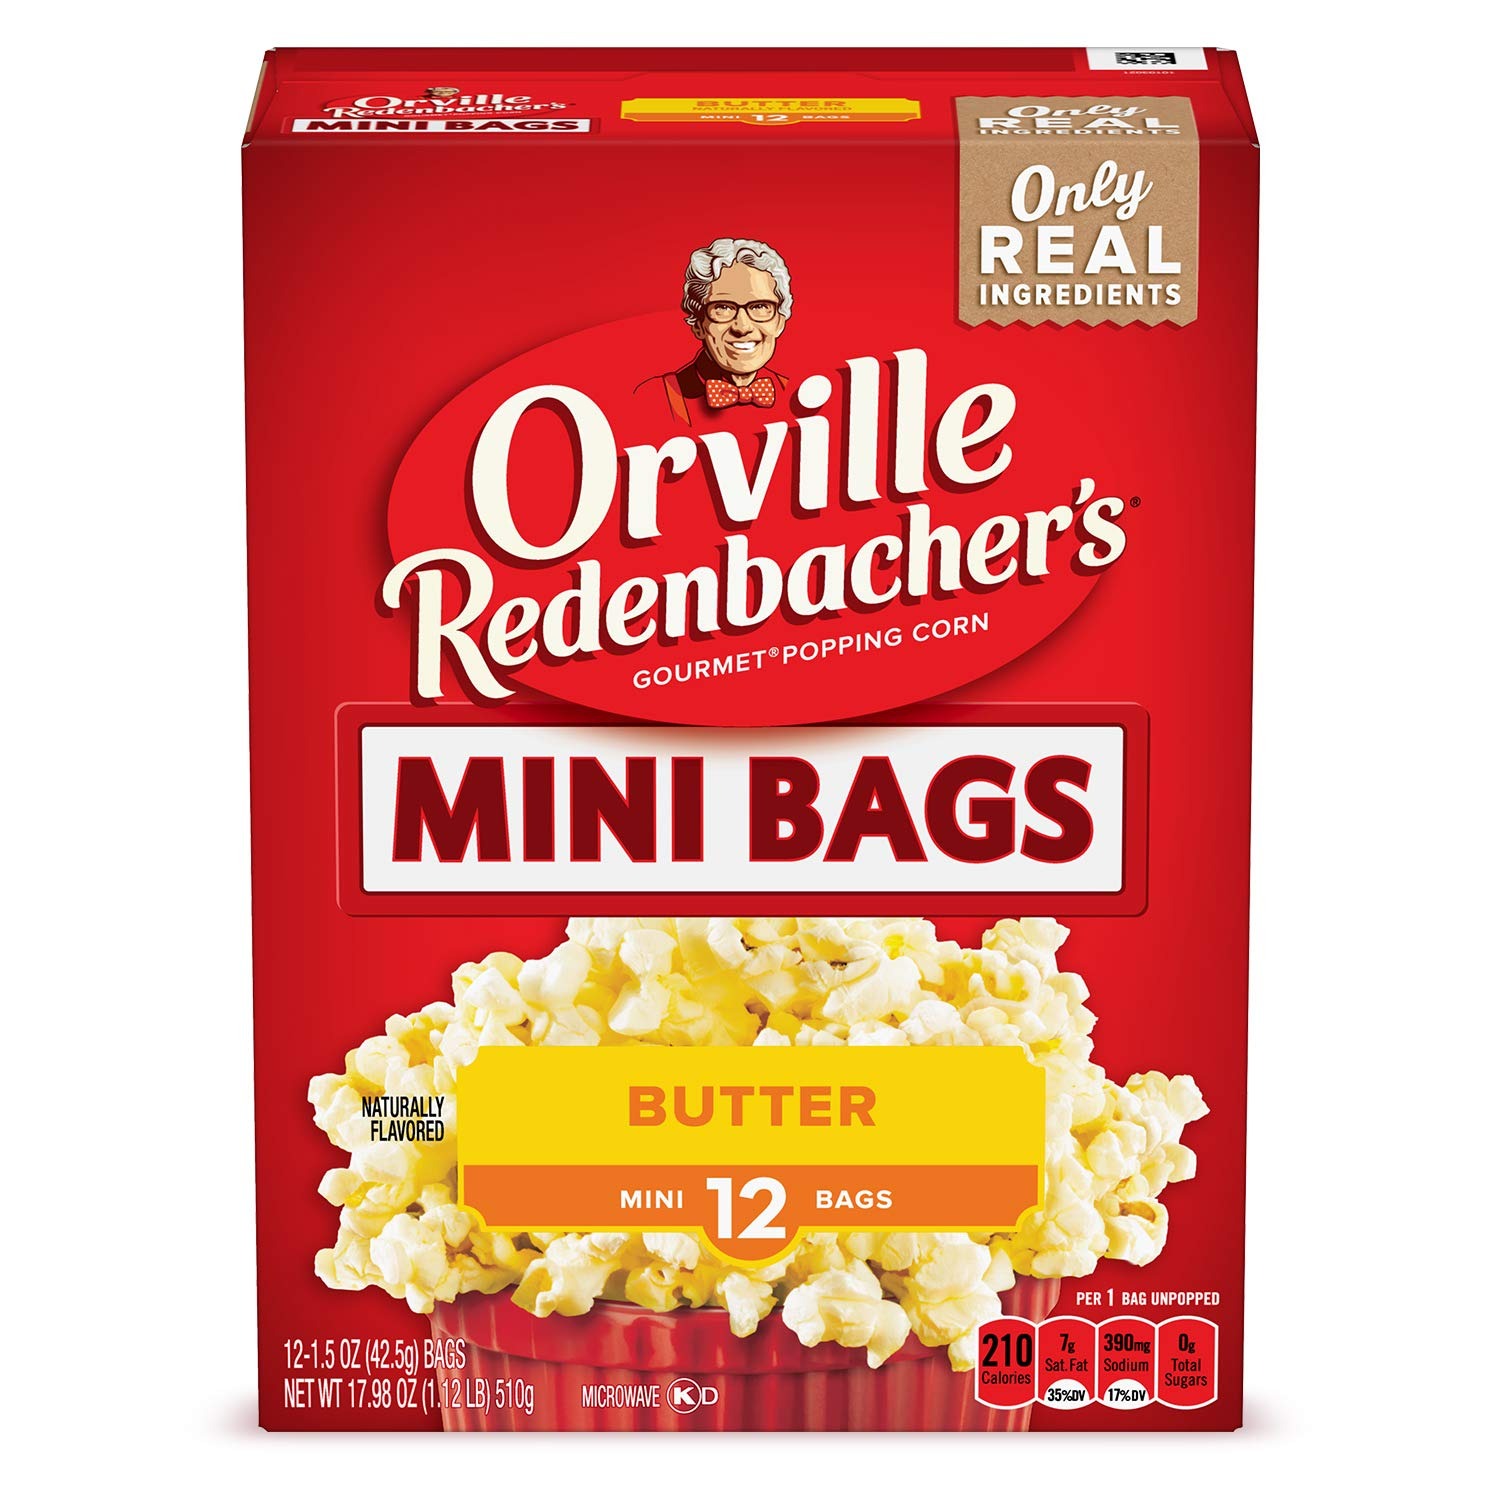
Item Name: Orville Redenbacher's Microwave Popcorn Mini Bags, Butter Flavor, 1.5 oz., 12-Count
Bullet Point 1: Contains (12) 1.5 oz. Single serve bags of Orville Redenbacher's Butter Popcorn
Bullet Point 2: Orville Redenbacher's is the only leading popcorn brand that uses real butter (select products contain real butter. See package ingredients for details.)
Bullet Point 3: In 1952, Orville Redenbacher's Hand selected a small group of farmers to grow his exclusive kernel, and our family farmers still grow our special kernels today
Bullet Point 4: Serve our buttery popcorn packs alongside your favorite sweet snacks to add a pop of fun (and flavor) to every occasion
Value: 17.98
Unit: Ounce

Price: 4.78